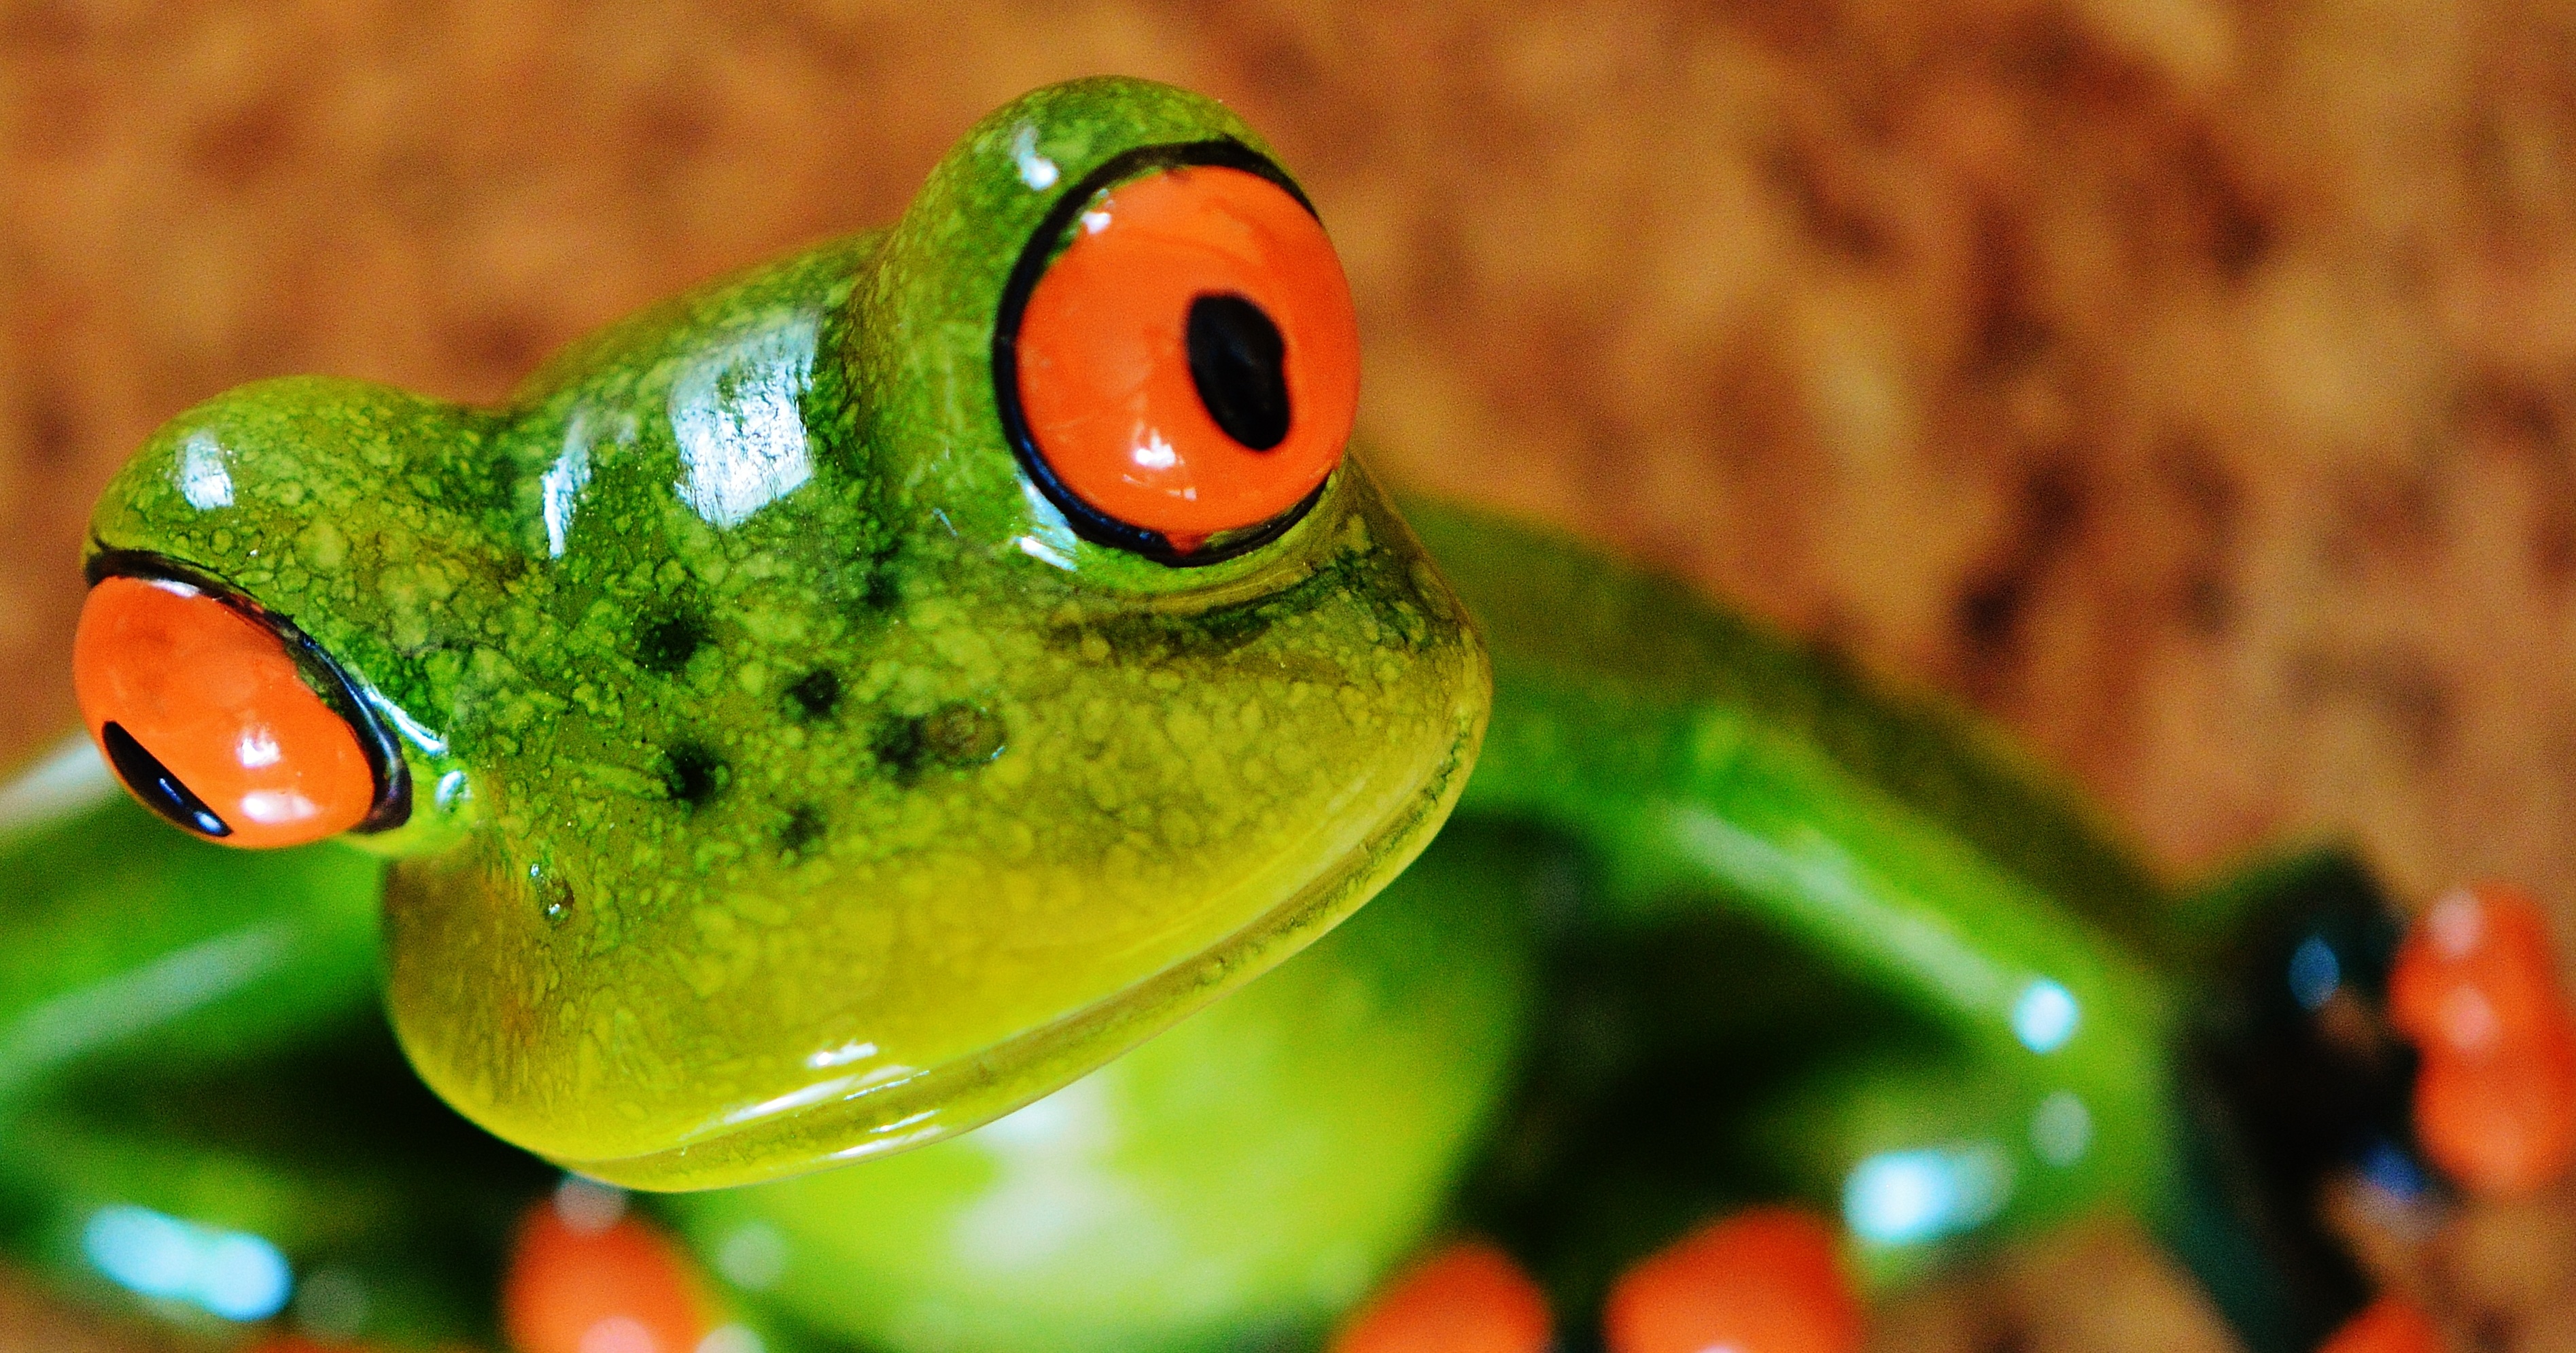
sweet, animal, cute, green, ceramic, frog, amphibian, fauna, tree frog, close up, fun, figure, vertebrate, funny, frogs, macro photography, ranidae